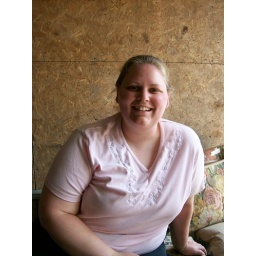
I am sitting in the back of a cargo truck going down the road with the door up!